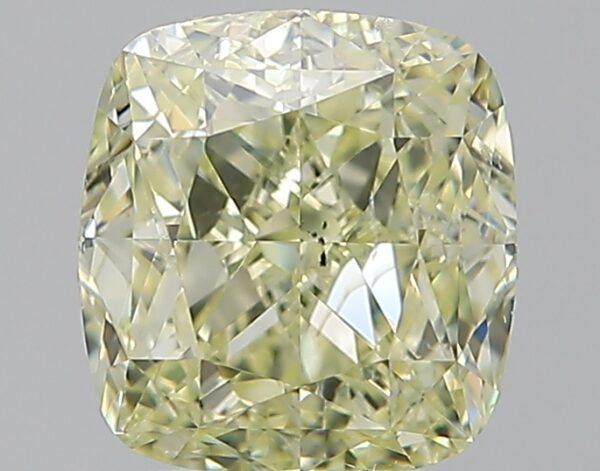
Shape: cushion
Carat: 1.71
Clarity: SI2
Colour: W-X
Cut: EX
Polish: EX
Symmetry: VG
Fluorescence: N
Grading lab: GIA
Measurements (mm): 6.74 x 6.29 x 4.35